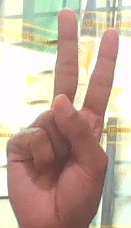
ASL sign: V